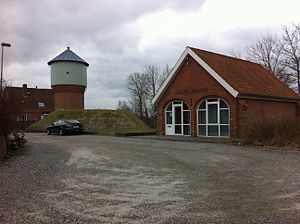
Hadsund Vandtårn
Hadsund Vandværks kontor ses først i billedet og vandtårnet ved siden af
Hadsund Vandværk og Vandtårn i Vandværksvej
Hadsund Vandtårn, som ligger på adressen Vandværksvej 17 i Hadsund, blev bygget i 1896. Vandværket stillede i 1921 en grund til rådighed til et sprøjtehus ved vandtårnet.